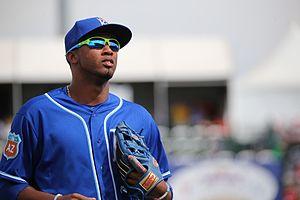
Alcides Escobar est un joueur d'arrêt-court de la Ligue majeure de baseball.